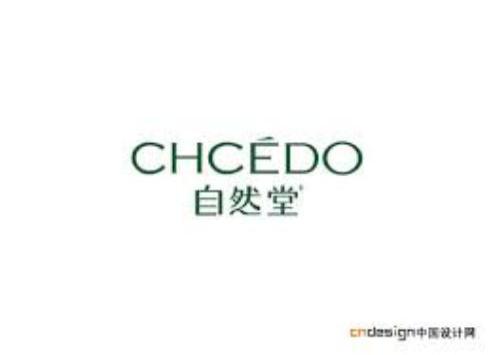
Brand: chando
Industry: Necessities